Heritage Square (Fayetteville, North Carolina)

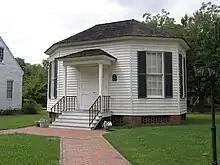
The Oval Ballroom, c.1820

The Oval Ballroom is now a freestanding room with octagonal architecture outside and a large (20-foot × 30-foot) oval interior highlighted by plaster cornices and pilasters. Originally, the ballroom was an add-on to the Halliday-Williams House in Fayetteville, North Carolina; the Halliday-Williams House was demolished in the mid-1950s. The Oval Ballroom is an example of Regency architecture.